Philippe Frémeaux

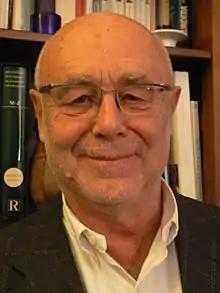
A portrait of Philippe Frémeaux

Philippe Frémeaux (1 October 1949 – 3 August 2020) was a French economic journalist with the magazine "Alternatives économiques".